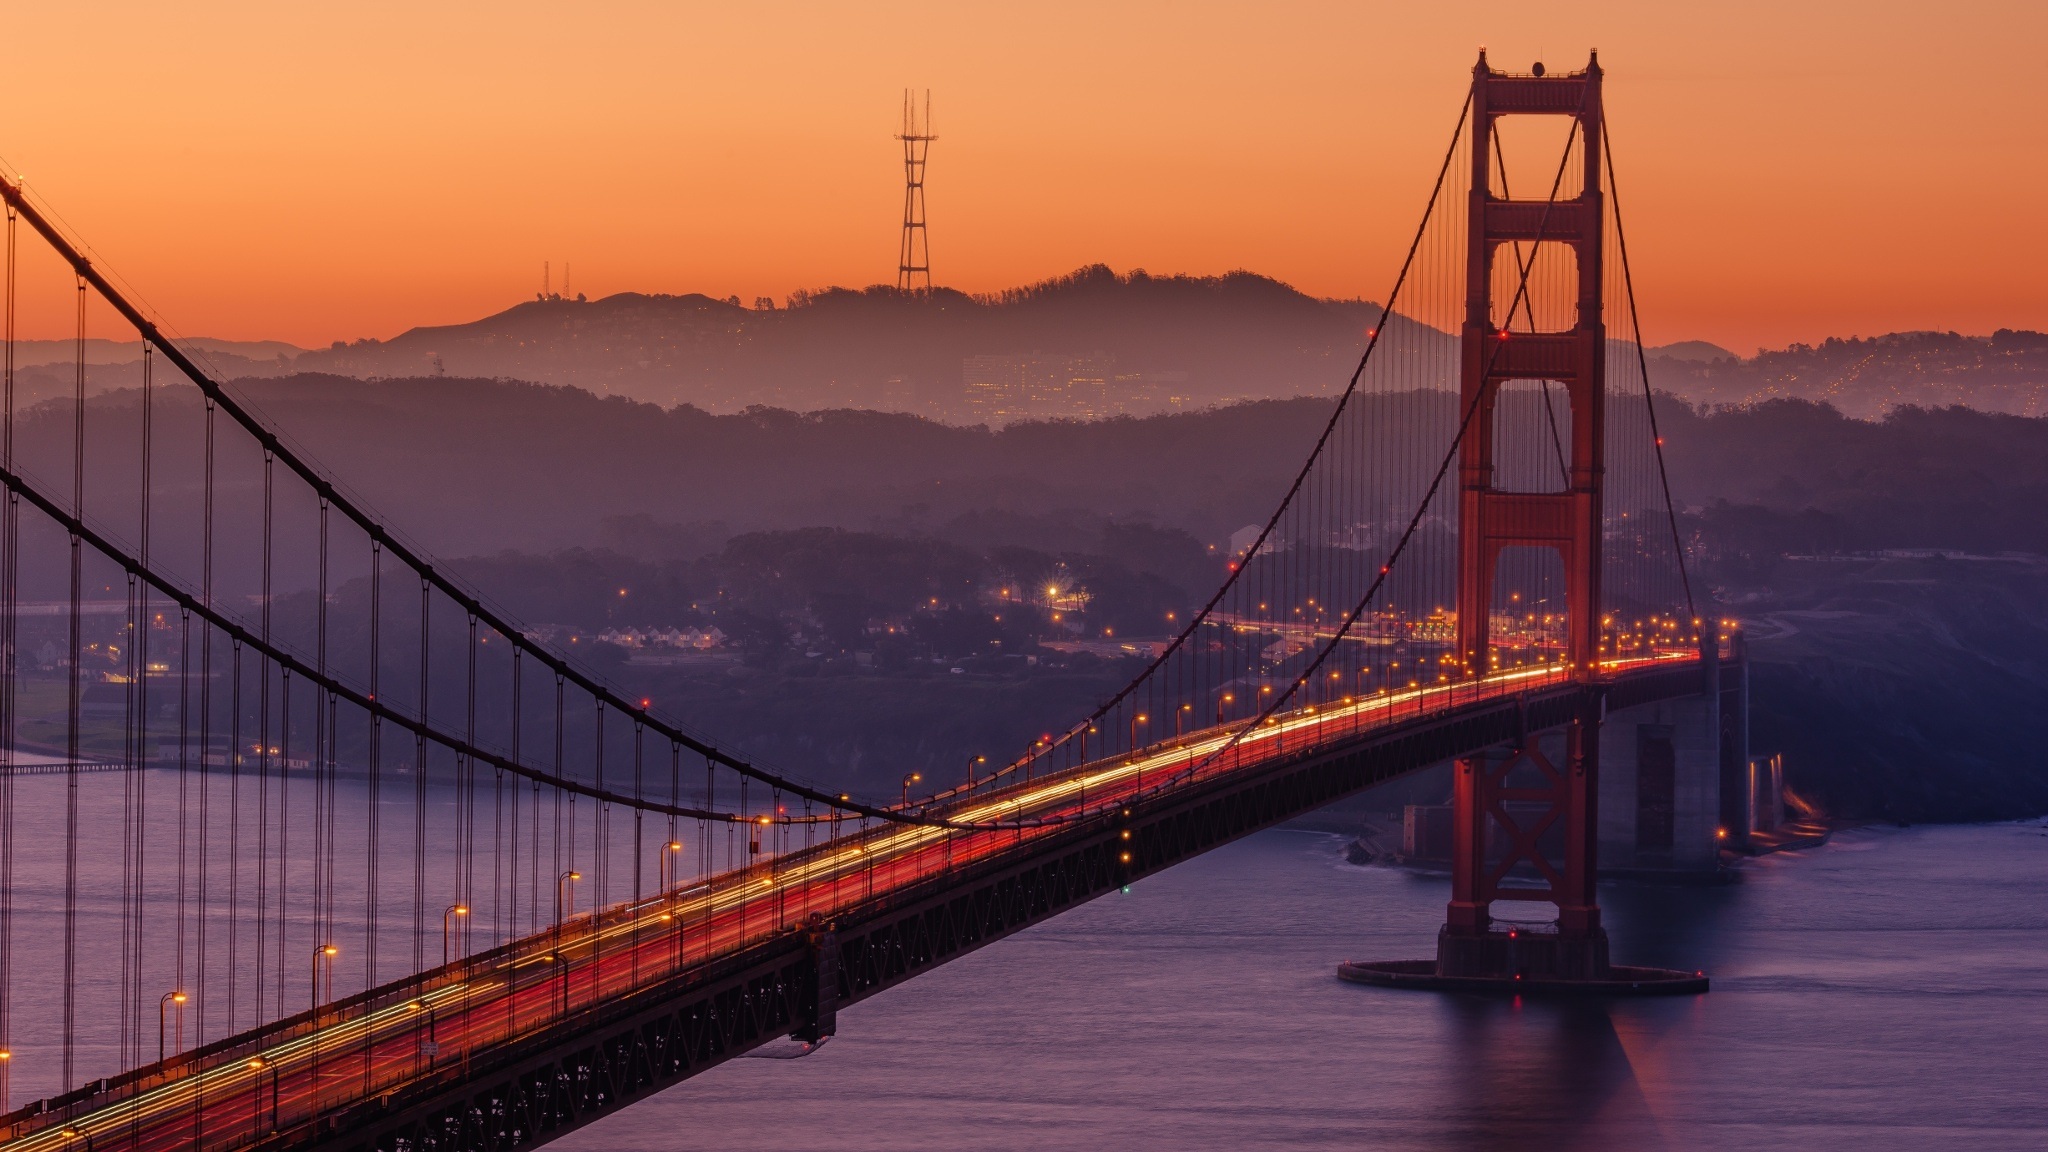
sea, structure, sunrise, sunset, bridge, skyline, morning, dawn, golden gate bridge, san francisco, suspension bridge, dusk, transportation, evening, reflection, usa, america, bay, landmark, suspension, california, united states, engineering, pacific, cable stayed bridge, nonbuilding structure